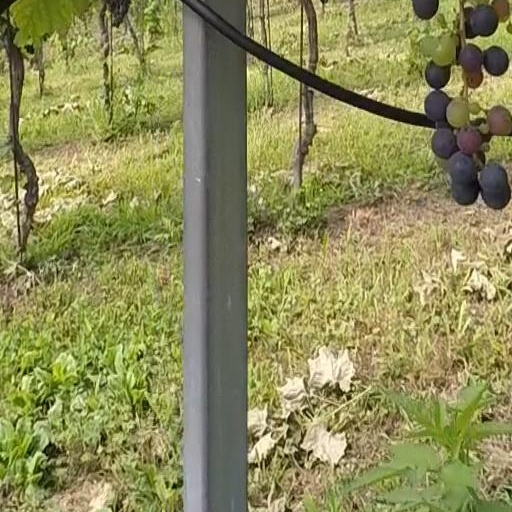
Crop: grape